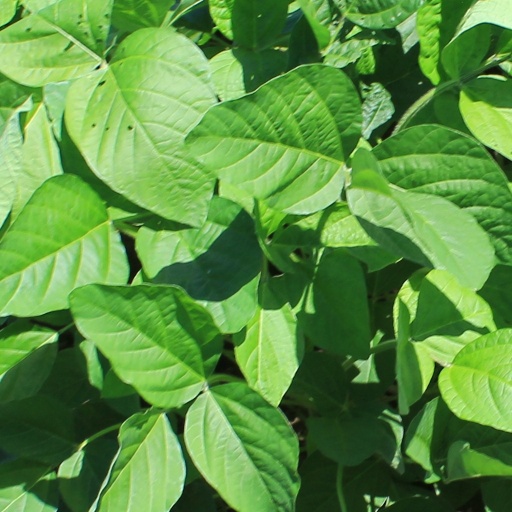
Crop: soybean